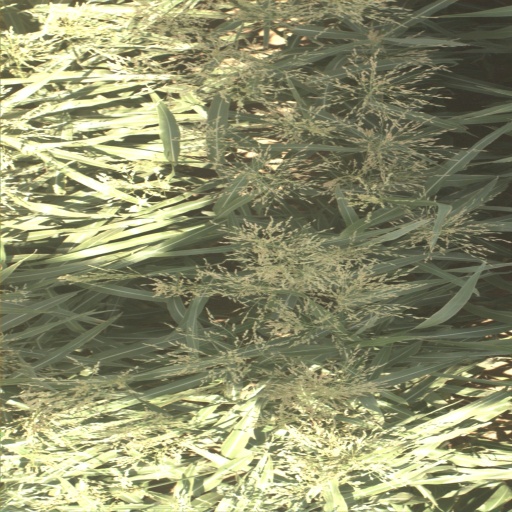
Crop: sorghum